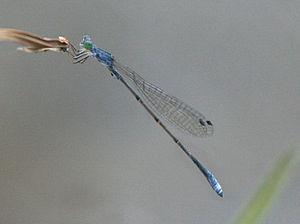
Les Isostictidae forment une petite famille d'insectes faisant partie des zygoptères, dans l'ordre des odonates. Elle comprend 12 genres avec près de 45 espèces. Il s'agit de demoiselles de taille moyenne, entre 15−40 mm, que l'on retrouve en Australie, Nouvelle-Calédonie et en Nouvelle-Guinée. Les espèces de ce groupe ressemblent à celles de la famille des Protoneuridae.